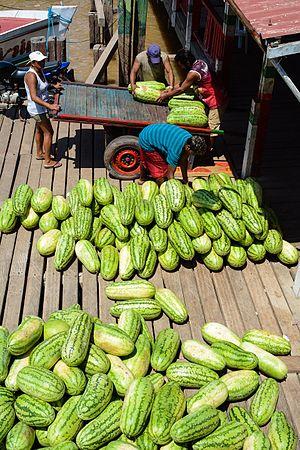
L'agriculture au Brésil ne représente qu'environ 5 % du PIB du pays, mais l'industrie agroalimentaire représente 1/4 du PNB et 40 % des exportations.